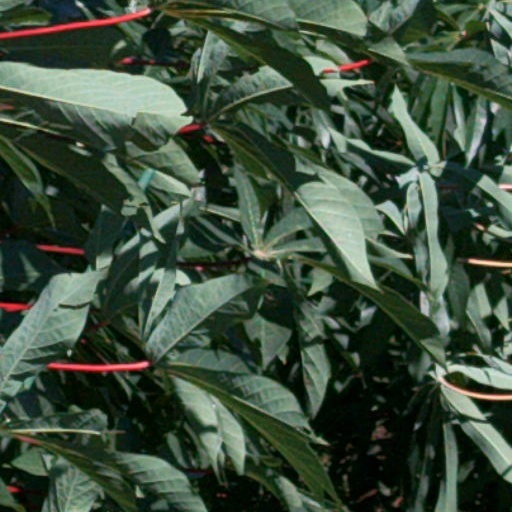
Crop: cassava